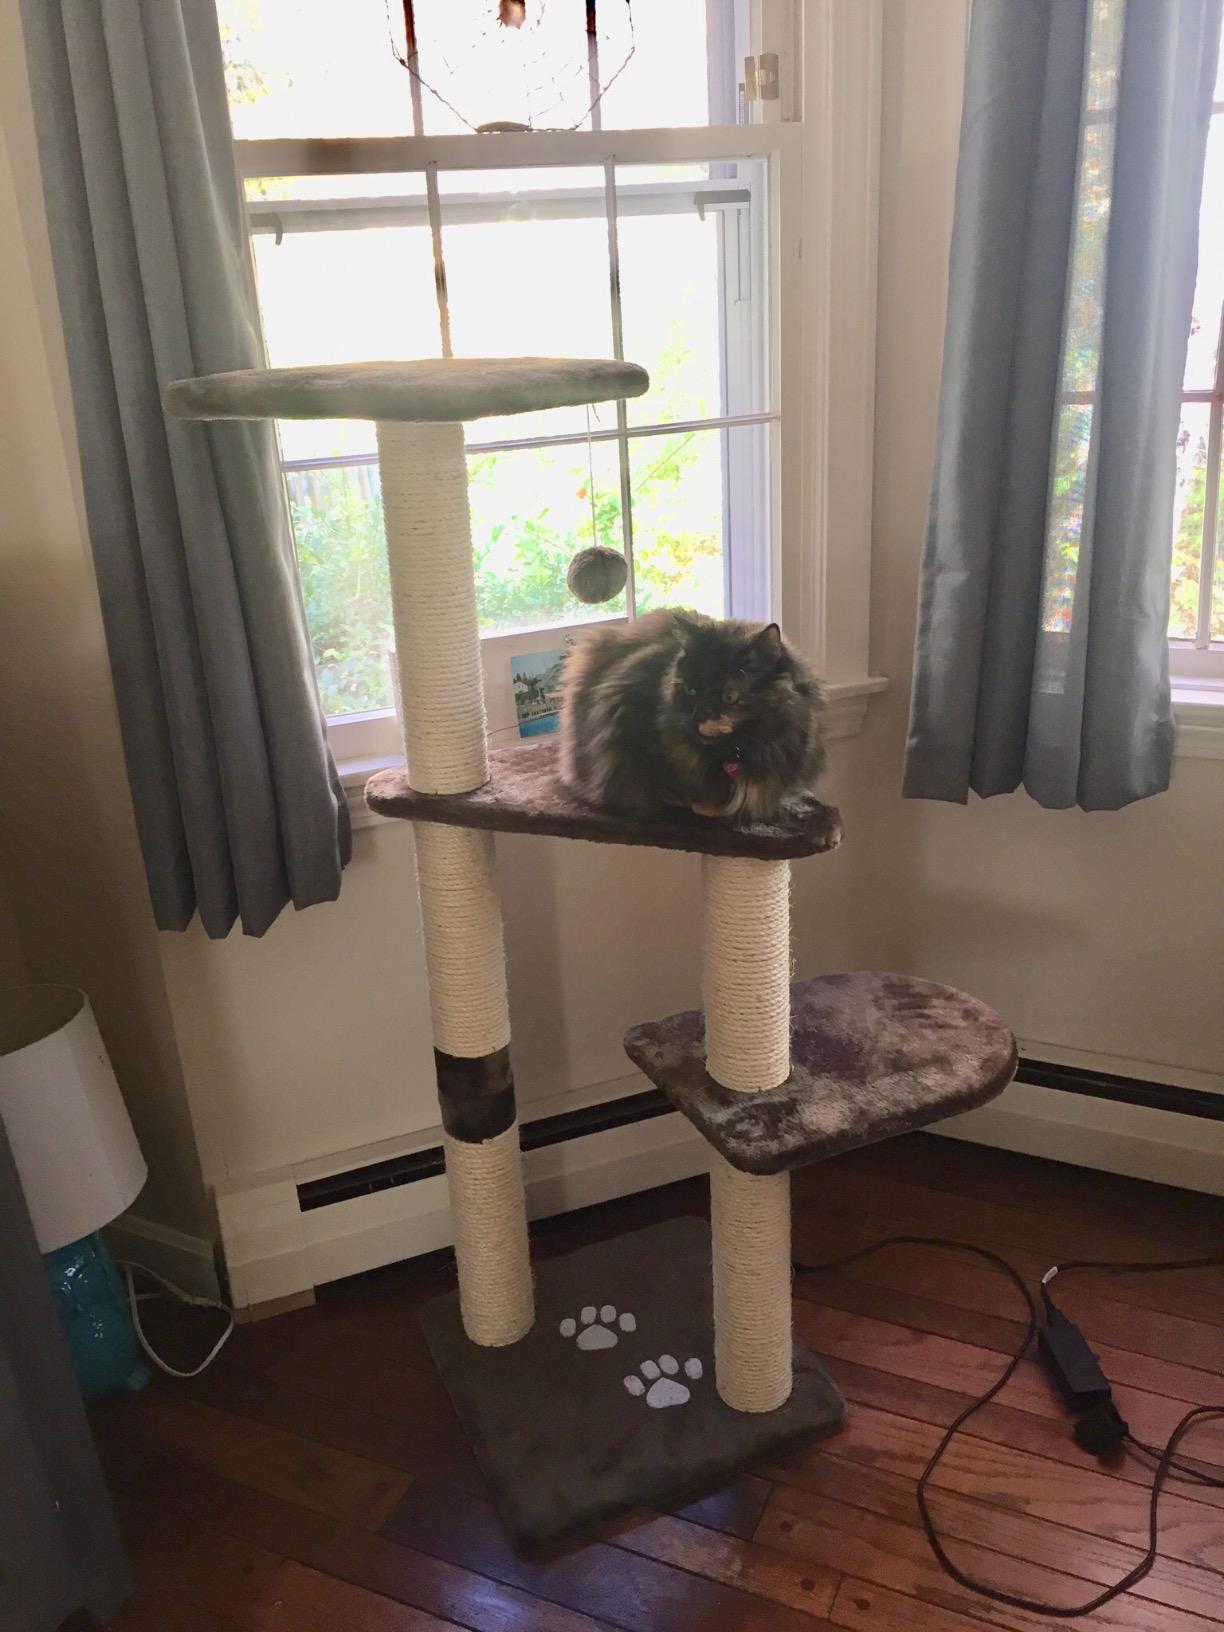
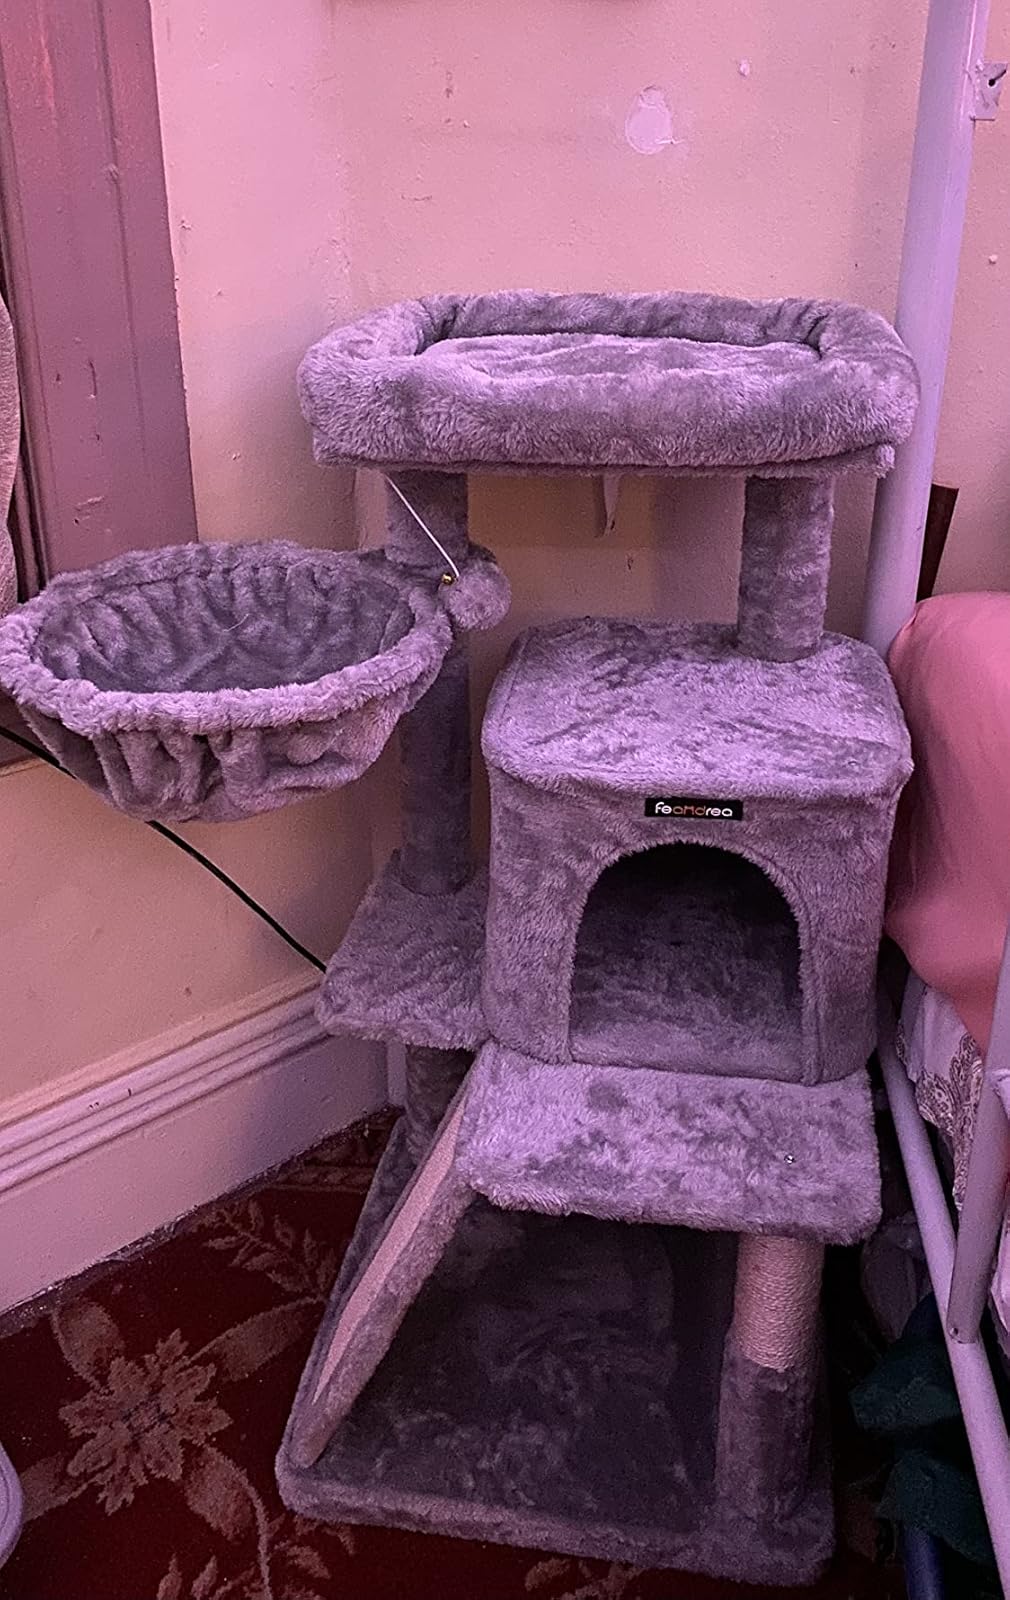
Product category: items_cat tree
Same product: no